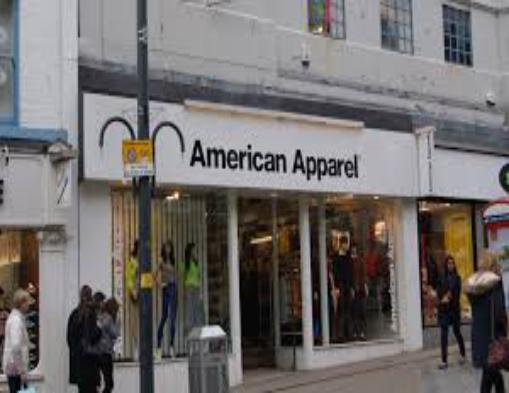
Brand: American Apparel
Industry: Clothes